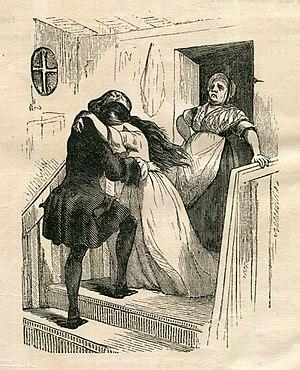
Illustration de la roman d'Oliver Goldsmith Le Curé de Wakefield (gravure par Édouard Frère) Polski: Ilustracja do powieści O. Goldsmitha Pleban z Wakefield (w przekł. W. Noakowskiego jako Wikary Wakefield'ski wyd. w zbiorze nakładem S.H. Merzbacha, Warszawa 1853): scena odzyskania Oliwii (rycina Édouarda Frère)